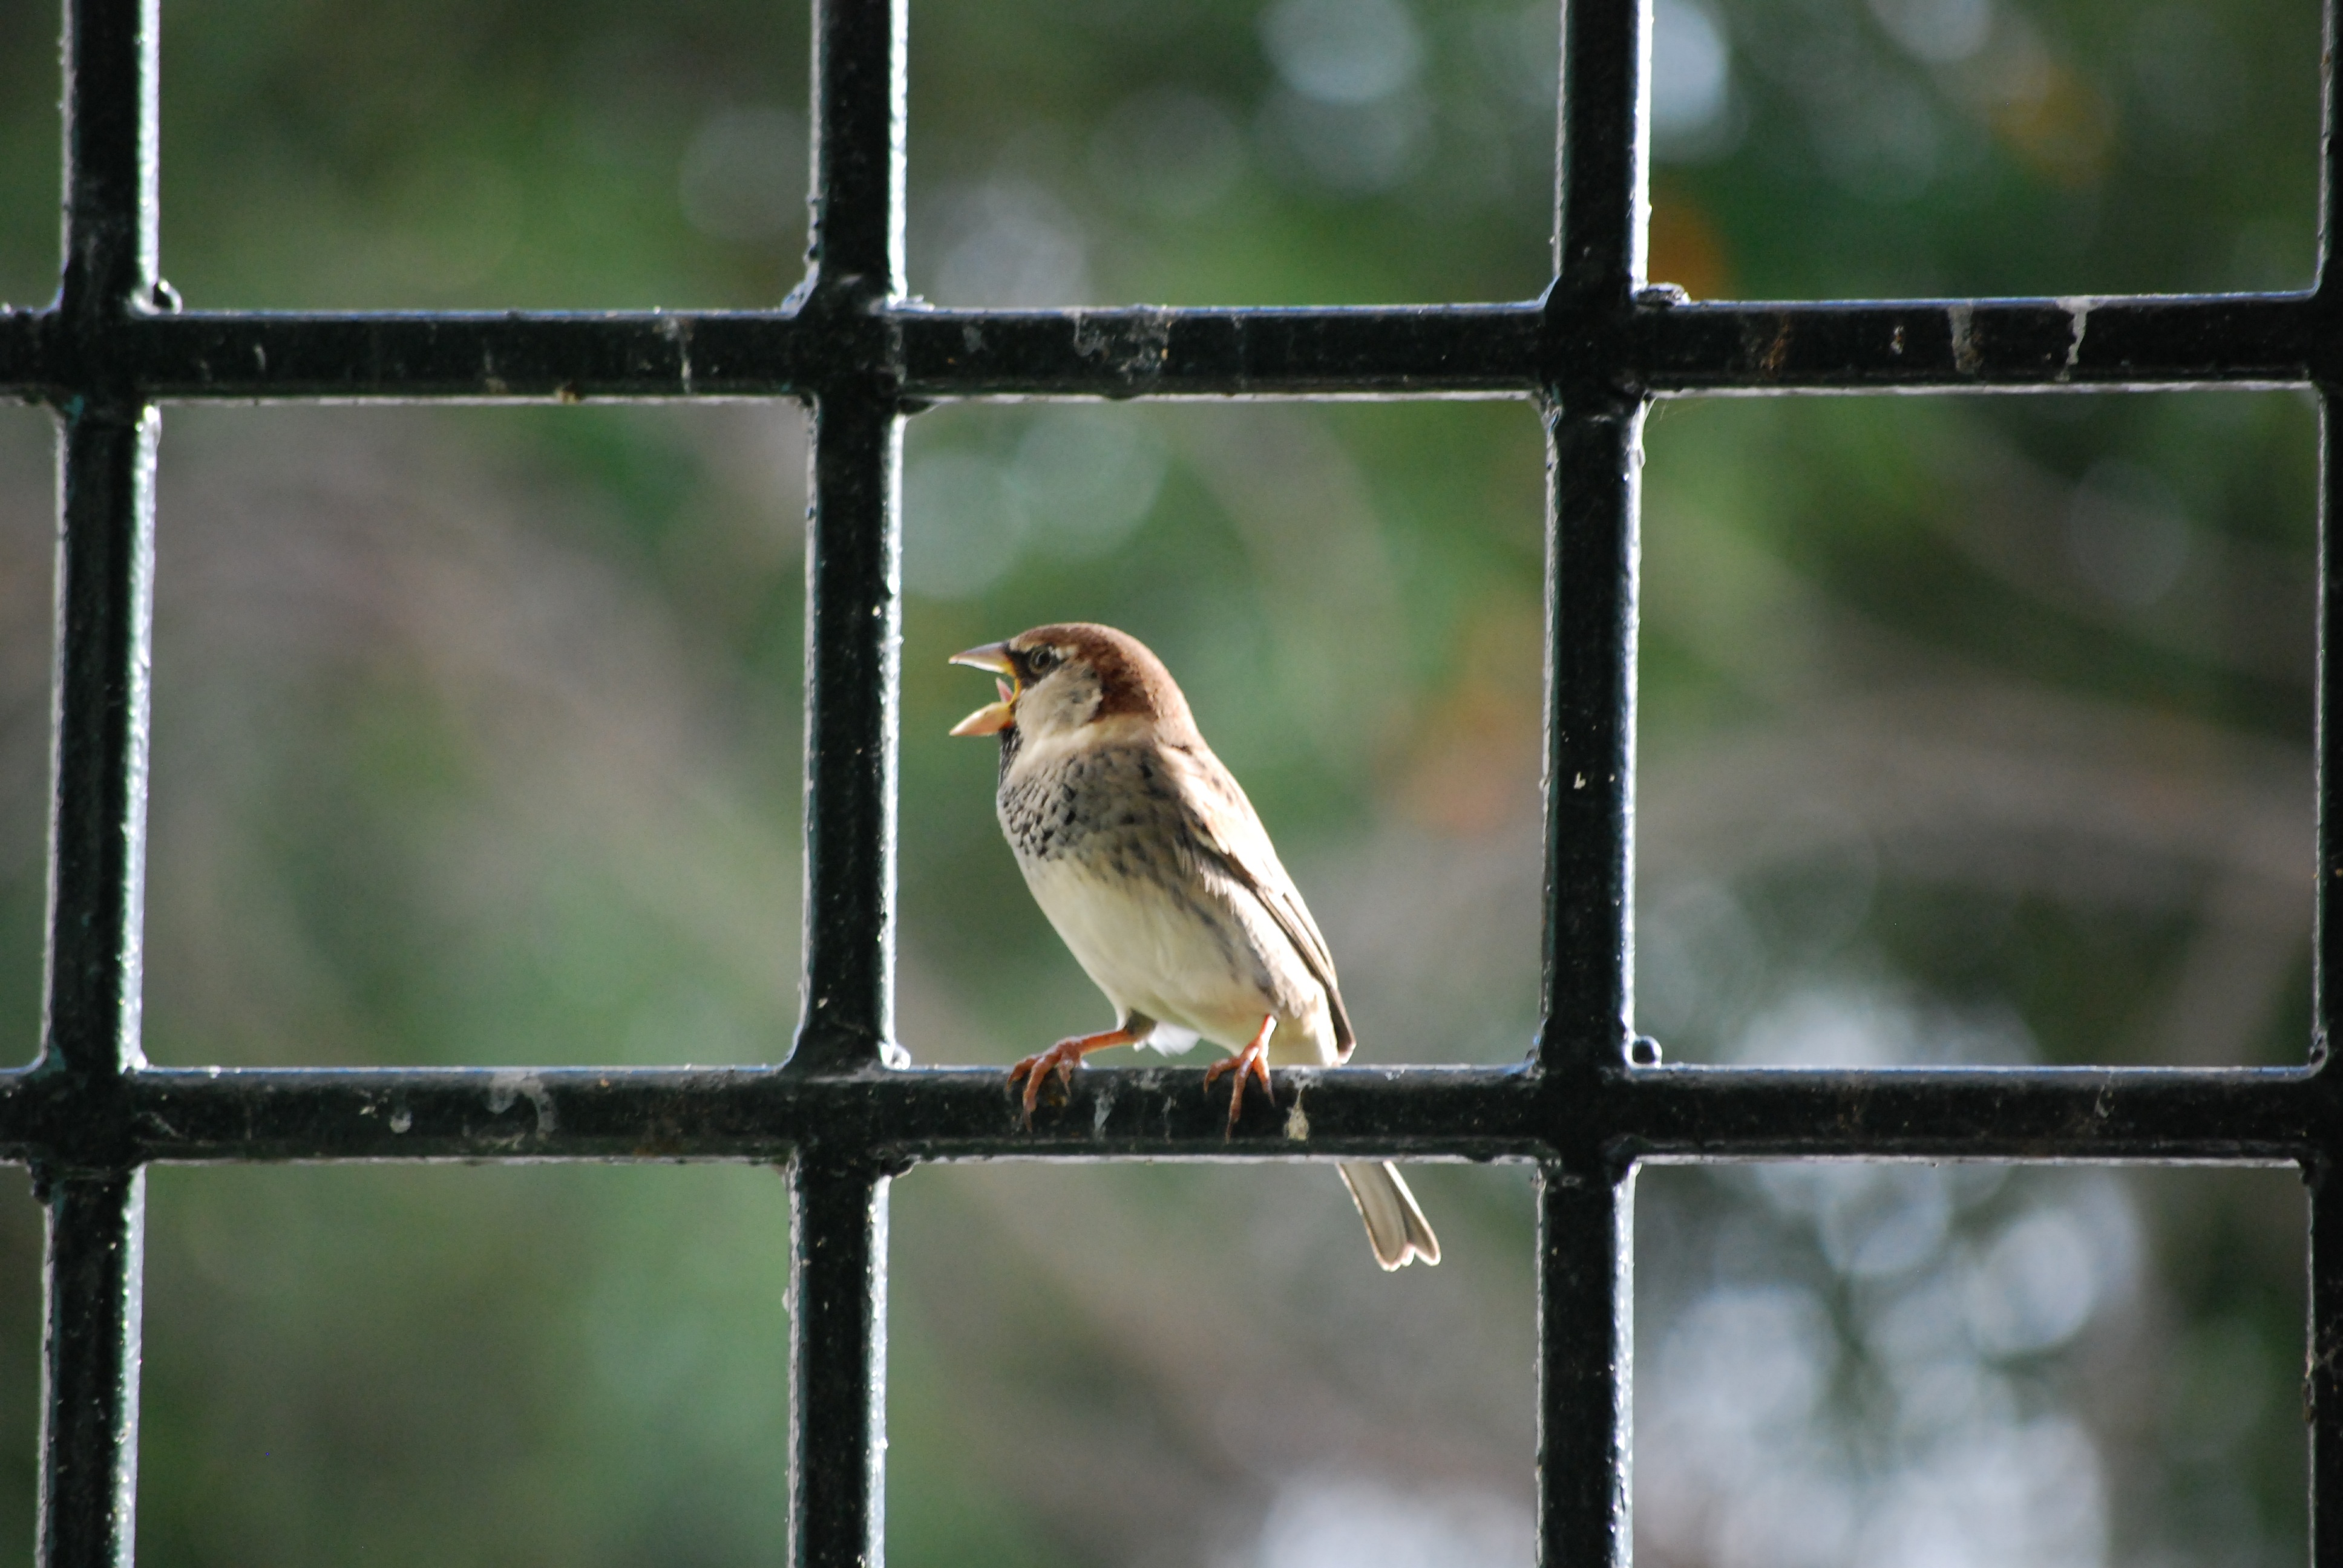
branch, bird, wildlife, beak, fauna, majestic, vertebrate, finch, perching bird